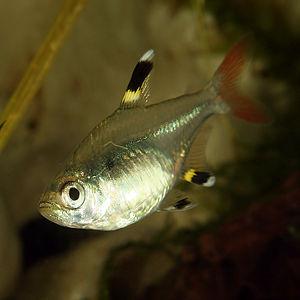
Image en gros plan de Pristella maxillaris, prise en studio.
Pristella maxillaris souvent appelé Chardonneret d'eau ou Tétra pristella, est un petit poisson communément élevé en aquarium d'eau douce. C'est la seule espèce du genre Pristella. Cette espèce était anciennement connue sous le nom de Pristella riddlei, appellation désormais non valide. Il est originaire du bassin de l'Amazone.
Voici les listes des espèces de poissons de mer et d'eau douce signalées en Guyane. Certaines espèces classées en poissons de mer peuvent se retrouver dans les fleuves ou les marais, mais effectuent une partie de leur cycle en mer.